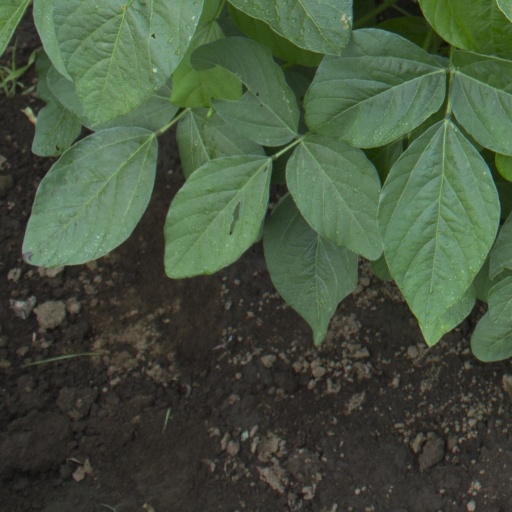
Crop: soybean